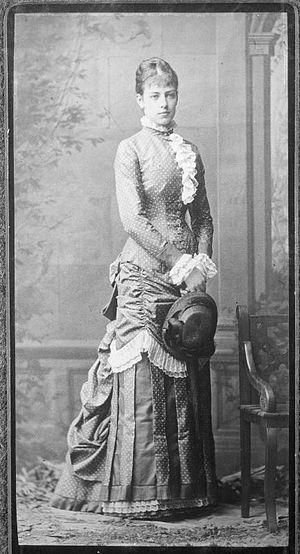
Marie-Louise Elisabeth von Wallersee, née le 24 février 1858, décédée le 4 juillet 1940, devenue comtesse Larisch par son mariage, est une nièce de l'impératrice d'Autriche Élisabeth de Wittelsbach, dite Sissi. Compromise dans le drame de Mayerling, puis disgraciée, elle a laissé des Mémoires controversés sur sa vie mouvementée.